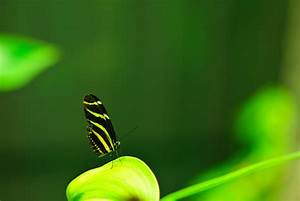
Label: farfalla